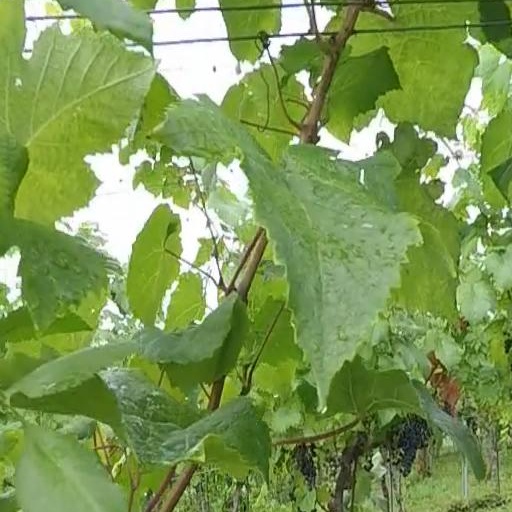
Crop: grape